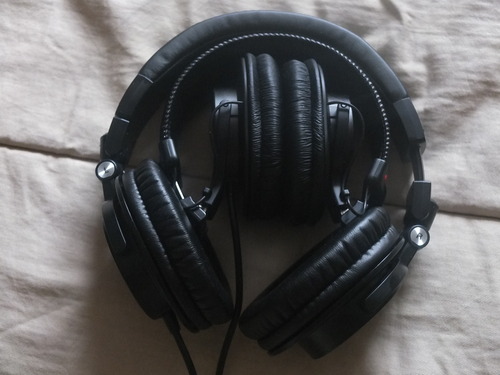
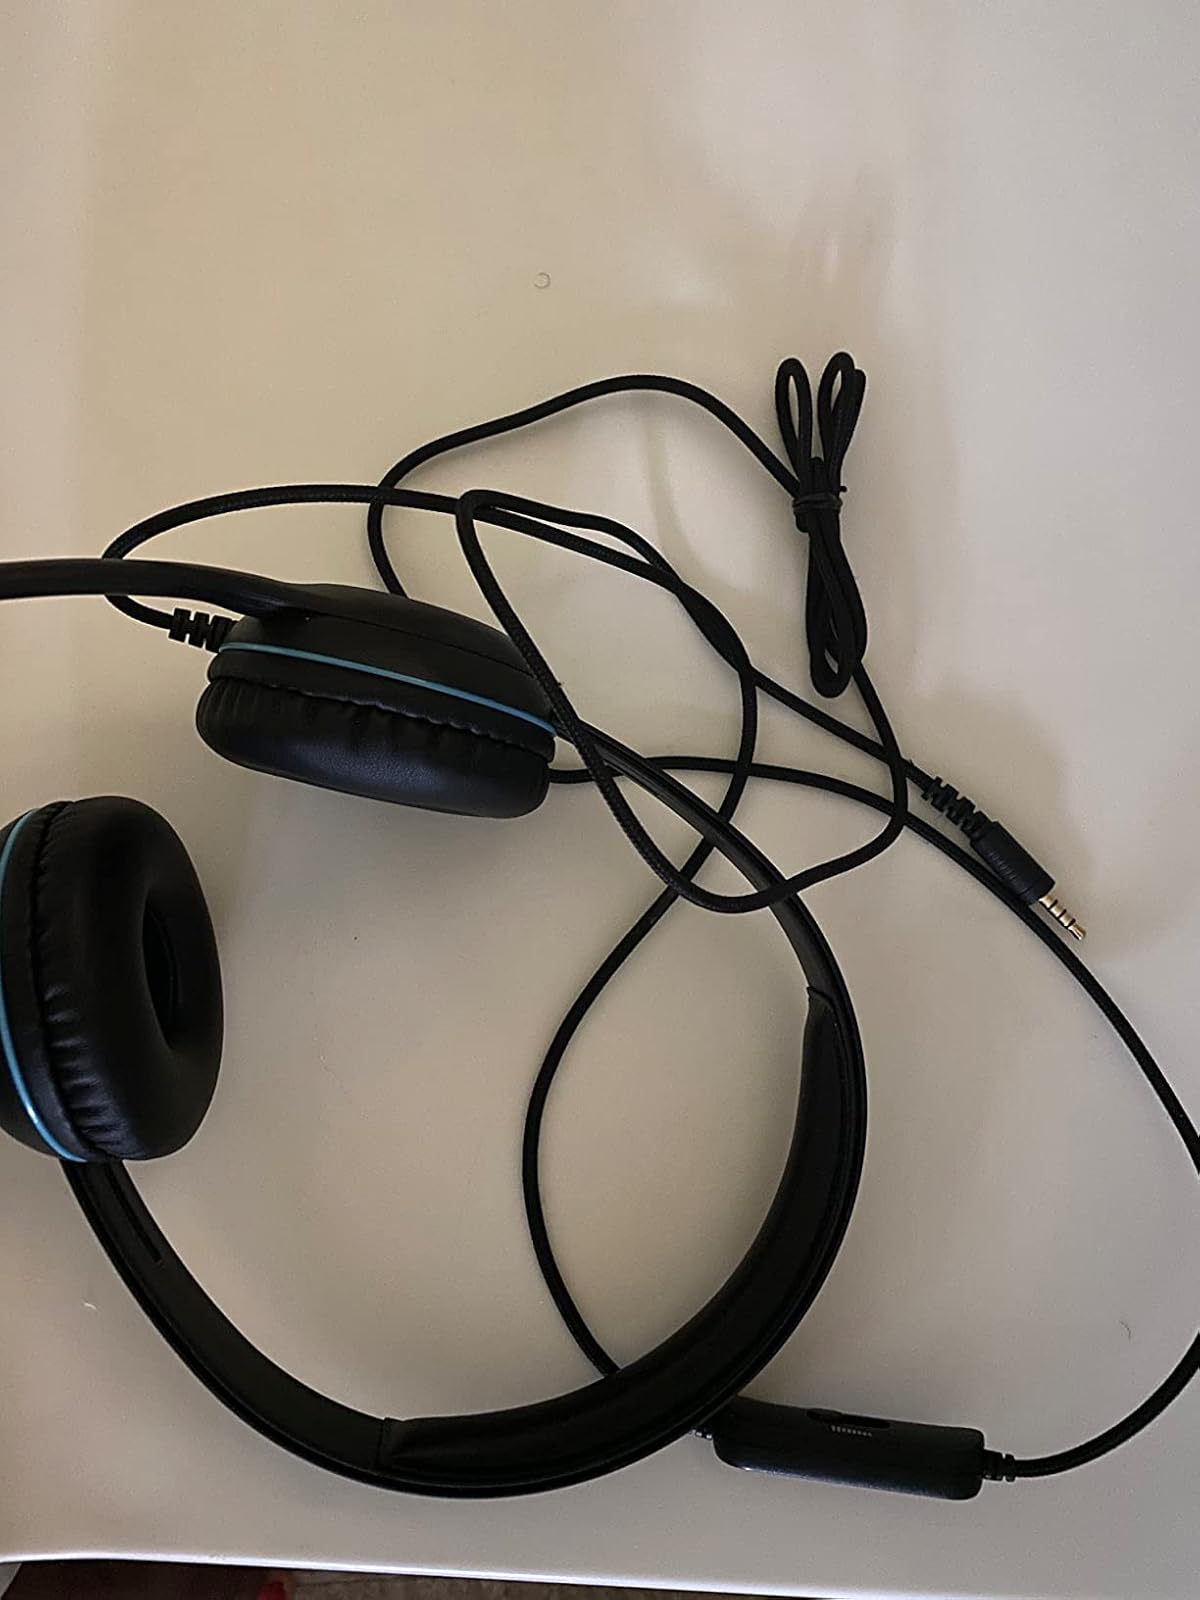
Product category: headphones
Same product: no